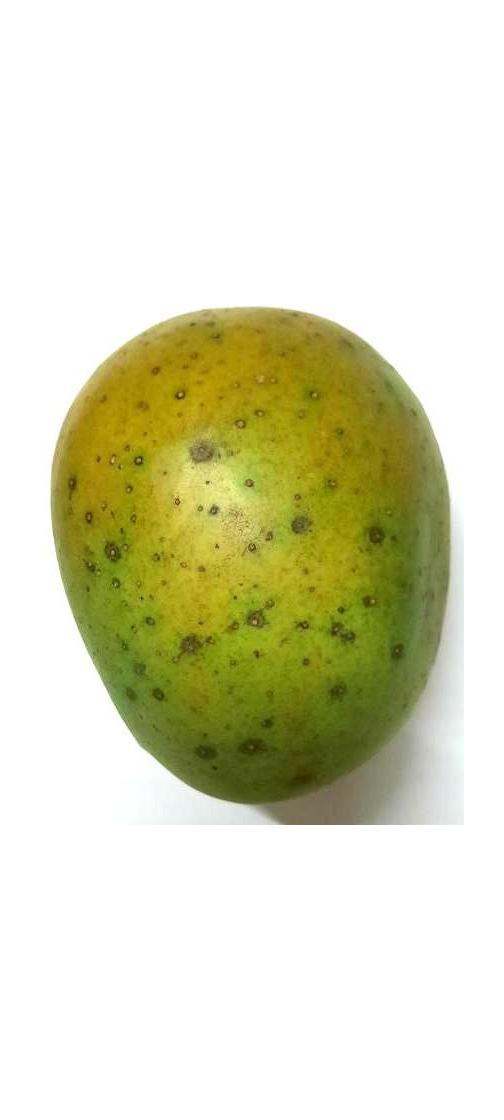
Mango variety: Langra